Kyran Bracken

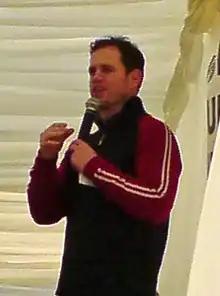
Bracken at England vs. Wales, during the 2008 Six Nations

Kyran Paul Patrick Bracken MBE (born 22 November 1971) is a world-cup winning former rugby union footballer who played at scrum-half for Saracens, Bristol and Waterloo.